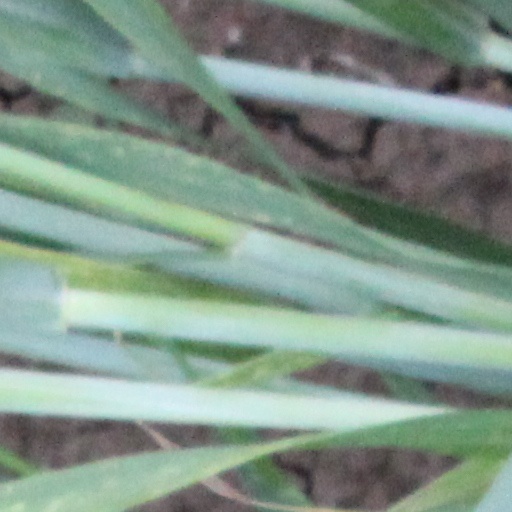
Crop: wheat